Adolf Daimler

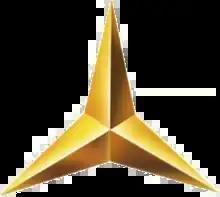
Mercedes marque (1909) developed by Adolf Daimler

Adolf Daimler was born on September 8, 1871, in Karlsruhe, then the capital of the Grand Duchy of Baden. He was the second son of Gottlieb Daimler and spent his childhood in Cologne when his father served as technical director at the Deutz AG gas engine factory. In 1882, the family moved to Bad Cannstatt, one of the outer city districts of Stuttgart, then the capital of the Kingdom of Württemberg. Adolf attended the nearby Royal Institute of Stuttgart, where he graduated in 1891. After an apprenticeship at the Maschinenfabrik Esslingen company, he studied mechanical engineering at the University of Stuttgart from 1895 to 1898. During this time he married Marie Schuler.